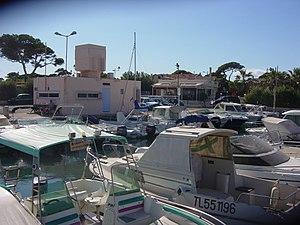
Le port de La Capte
La Capte fait partie d'un des 14 quartiers d'Hyères, ville du sud-est de la France, sur la Méditerranée, à l'est de Toulon. Cette petite station balnéaire de 600 habitants et 102 hectares environ, est située non loin du centre ville d'Hyères, de son aéroport, de son port ainsi que de la Tour Fondue, lieu de départ vers les îles d'Hyères, appelées plus communément chacune Porquerolles, Port-Cros et Le Levant.